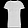
Label: T - shirt / top